Jim Broadbent

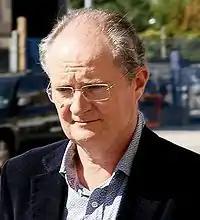
Broadbent in 2007

Broadbent also appeared in the fourth film in the Indiana Jones series, "Indiana Jones and the Kingdom of the Crystal Skull" (2008) with Harrison Ford, Shia LaBeouf, Cate Blanchett and Ray Winstone, directed by Steven Spielberg; and in "The Young Victoria" (2009), alongside Emily Blunt as King William IV. Broadbent joined a long list of British actors by appearing in "Harry Potter and the Half-Blood Prince", as well as the final movie in the series "Harry Potter and the Deathly Hallows – Part 2" as Horace Slughorn In 2009, he portrayed Sam Longson, chairman of Derby County football club in the 1960s and 1970s, in the film "The Damned United"; the starring character in the film was football manager Brian Clough, played by Michael Sheen. In 2010, he provided the voice for the character Major Mouse in a series of radio advertisements and one produced for television for an energy company, E.ON, for their eonenergyfit.com website campaign. He also starred as the older Logan Mountstuart in the TV adaptation of William Boyd's novel "Any Human Heart". He had a lead role in "Exile", a BBC One drama, starring John Simm and written by Danny Brocklehurst.